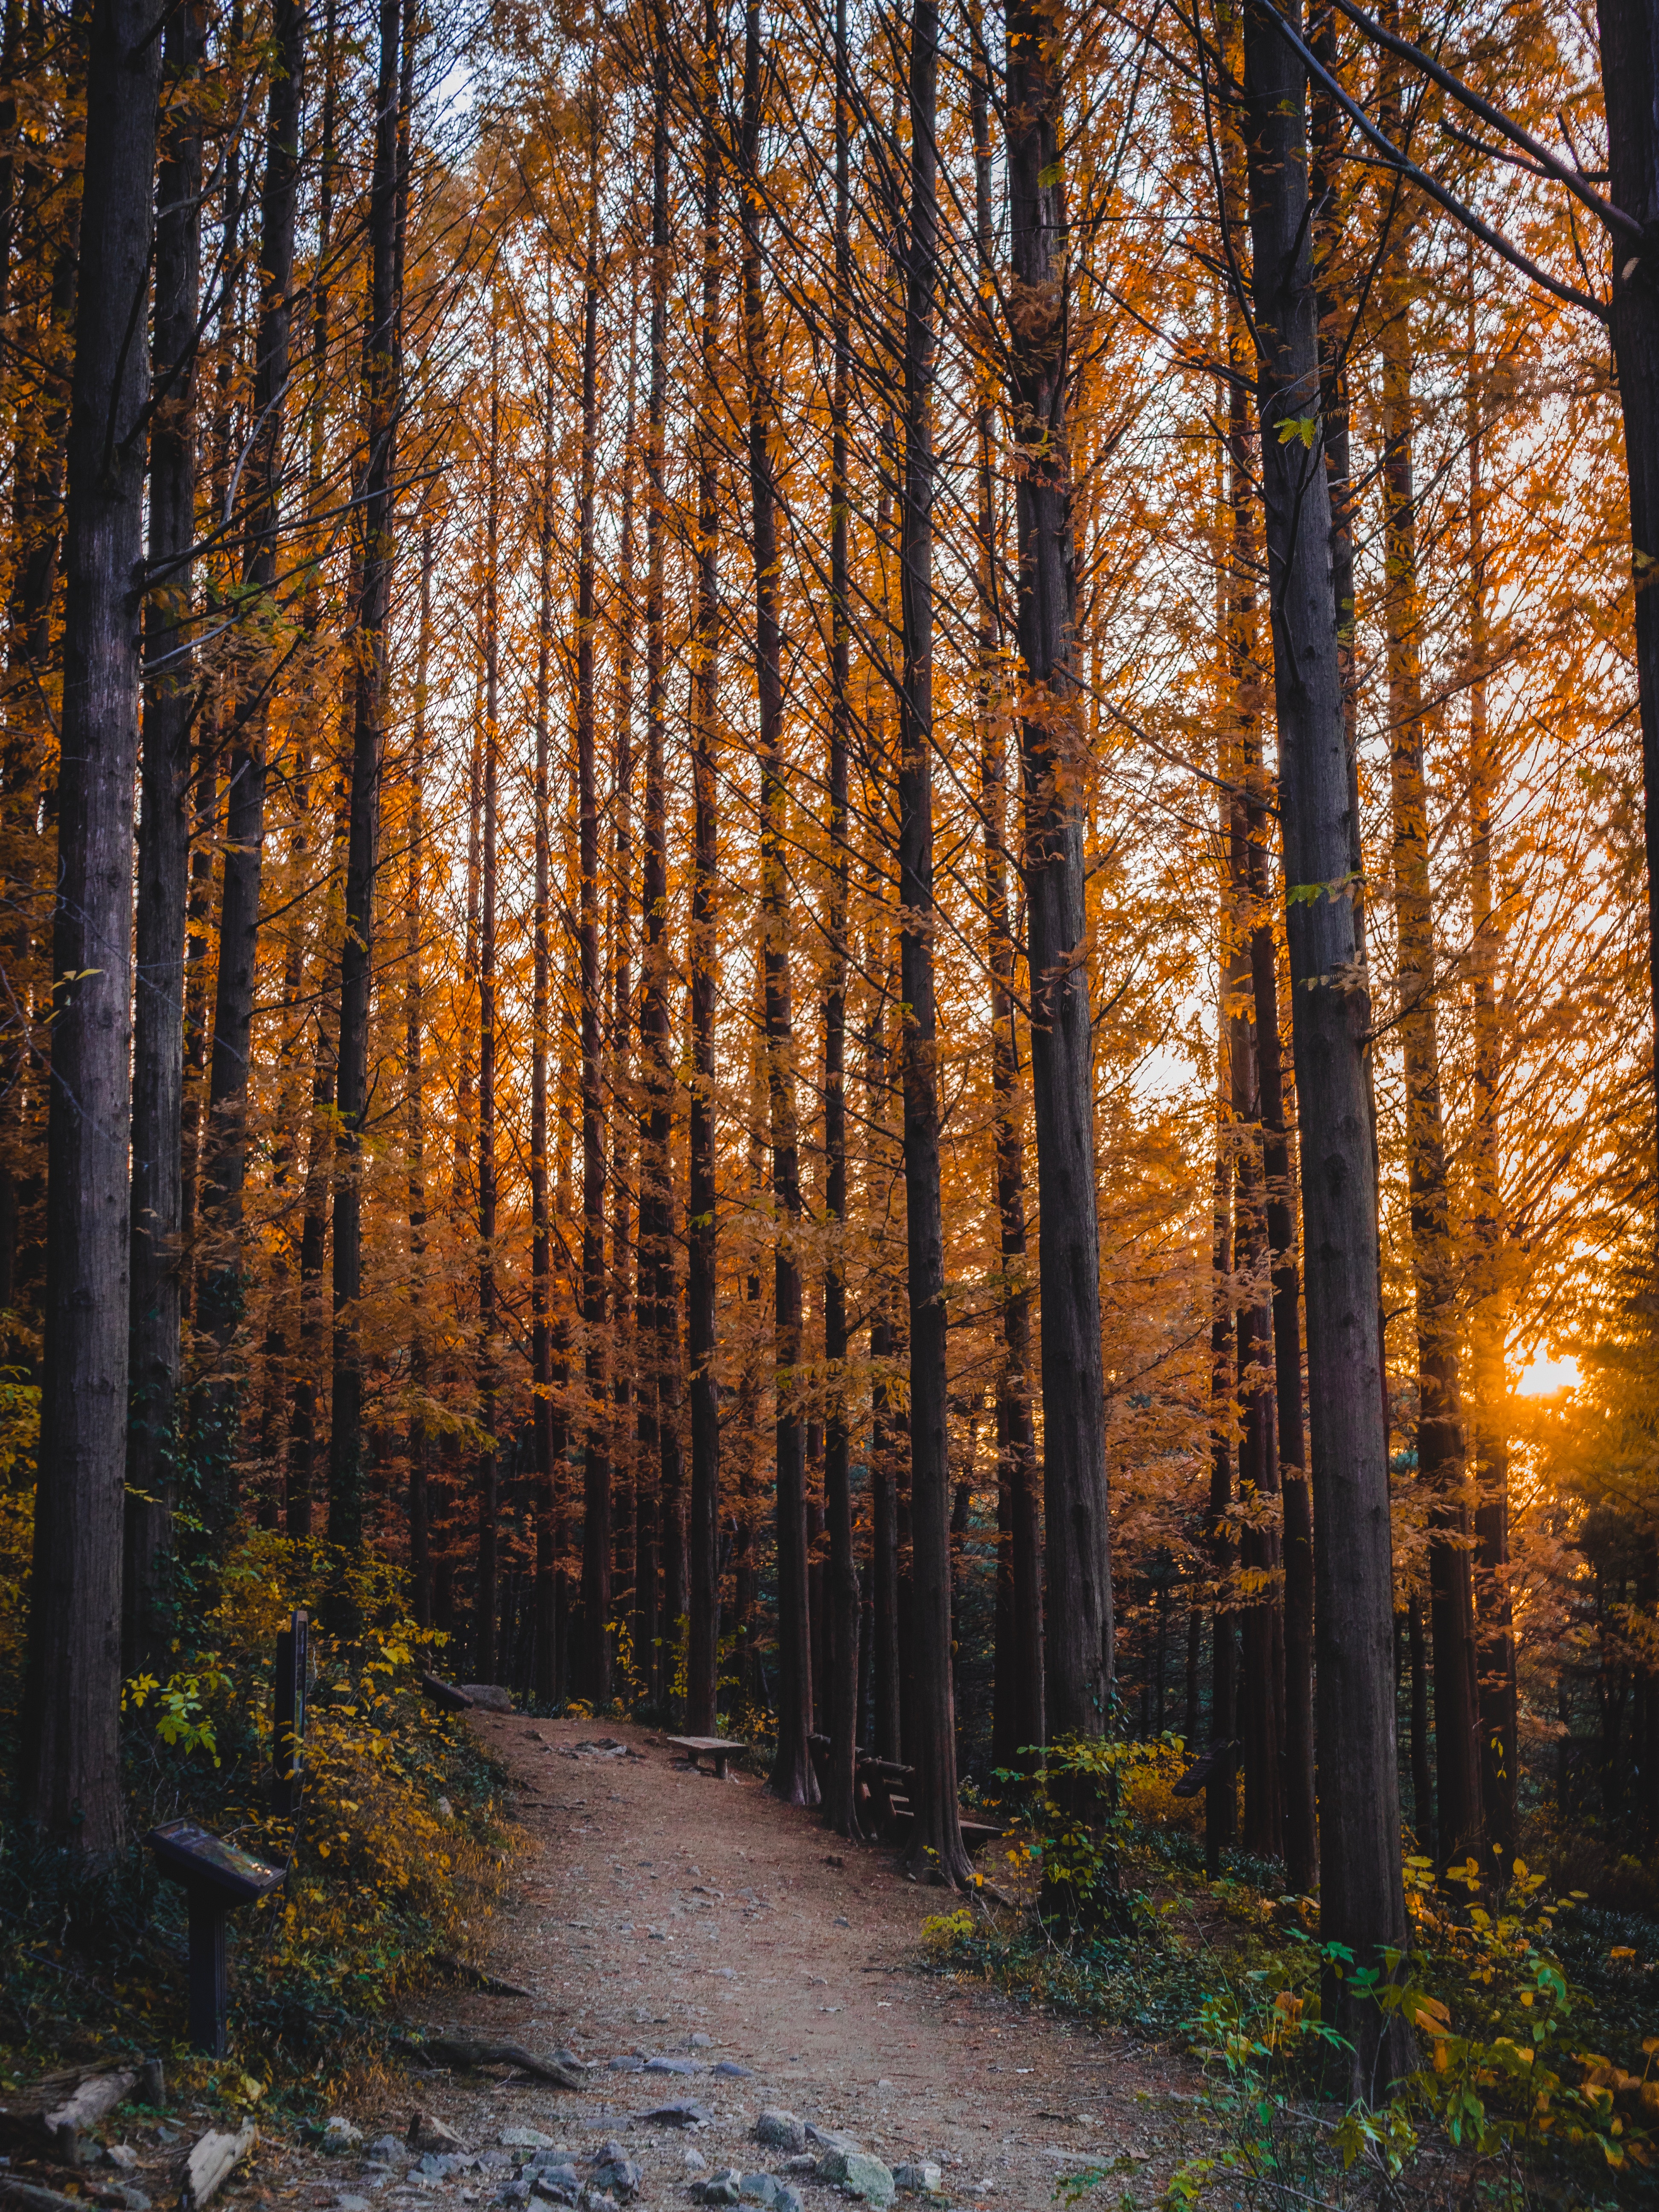
tree, forest, natural landscape, nature, natural environment, Northern hardwood forest, woodland, sunlight, temperate broadleaf and mixed forest, grove, woody plant, leaf, biome, spruce fir forest, old growth forest, light, sky, autumn, plant, tropical and subtropical coniferous forests, trunk, nature reserve, atmospheric phenomenon, wood, temperate coniferous forest, deciduous, wilderness, morning, branch, path, American larch, evening, road, landscape, state park, trail, red pine, pine family, valdivian temperate rain forest, national park, birch, plant stem, winter